Kifissia metro station

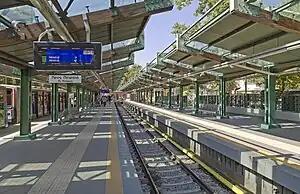
Kifissia metro station

Kifissia is a metro station in Kifissia, Athens, Greece. It is the northern terminus of Athens Metro Line 1, located 25.655 km from the starting point in Piraeus. The station was opened on 10 August 1957, and was renovated for the 2004 Summer Olympics.